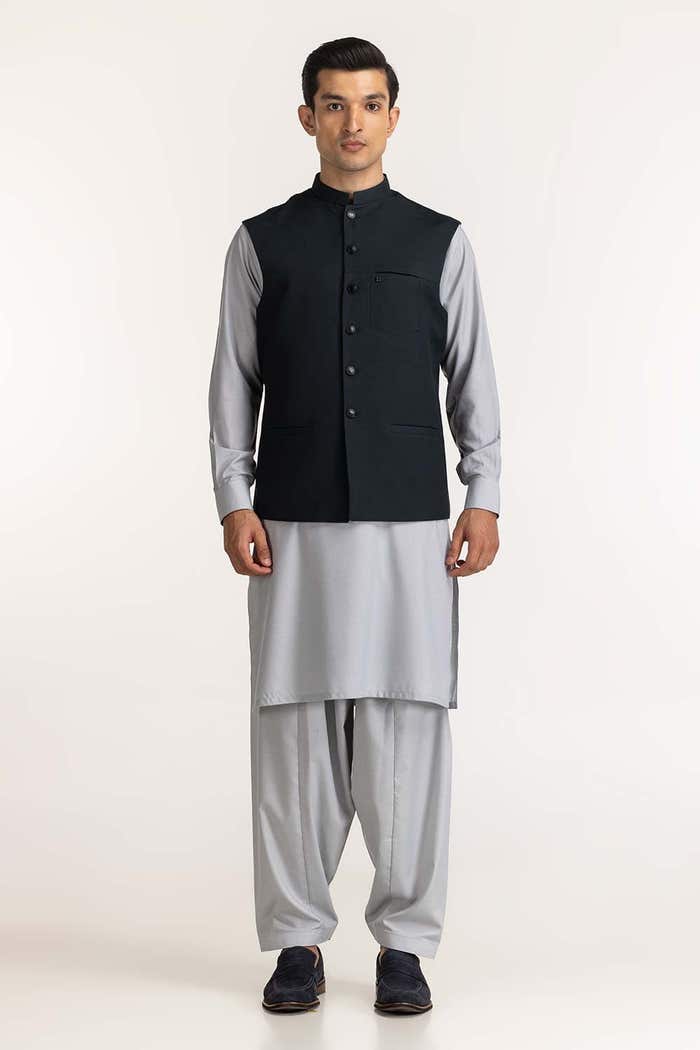
black grey khan nehri jacket